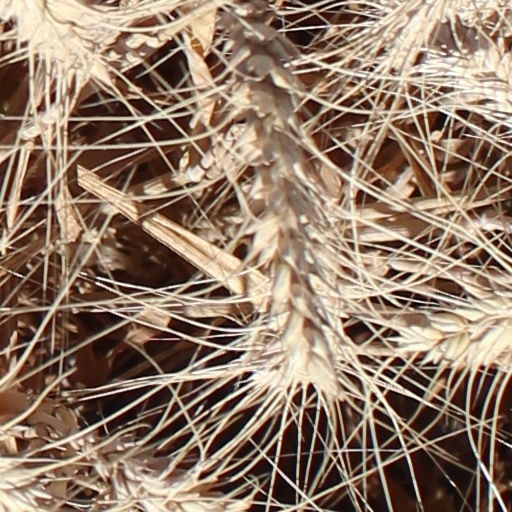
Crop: wheat